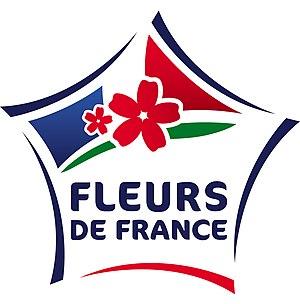
Logo Fleurs de France
Excellence végétale est une association française créée en 2009 et qui rassemble un ensemble d'acteurs de la filière horticole